Furogu Shrine

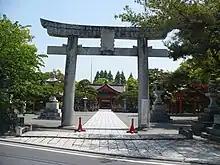
View from in front of Torii Gate

The Furogu Shrine ( is a shrine located in Okawa, Fukuoka Prefecture. It is a central shrine of the city. It has been traditionally served by the Azumi people.